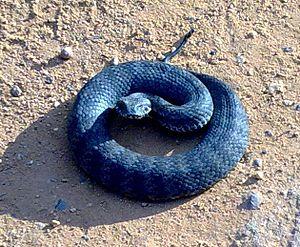
Acanthophis est un genre de serpents de la famille des Elapidae. Communément appelés vipères de la mort et death adders par les anglophones, ils sont parmi les serpents les plus venimeux au monde.
Acanthophis antarcticus, la Vipère de la mort, est une espèce de serpents de la famille des Elapidae.